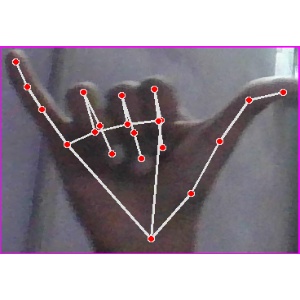
अक्षर: य